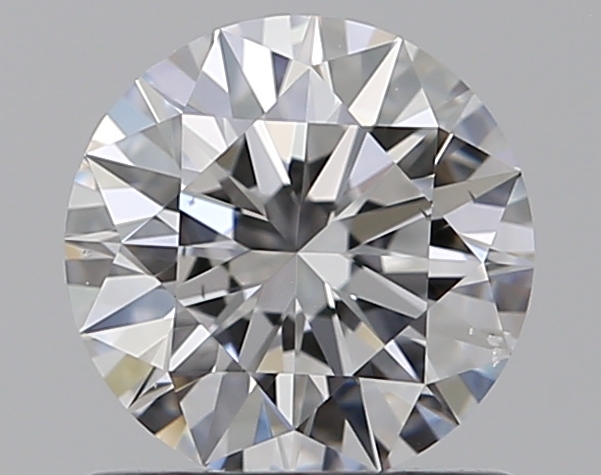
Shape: round
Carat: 0.8
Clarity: VS2
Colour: D
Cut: EX
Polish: EX
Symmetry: EX
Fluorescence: N
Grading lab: GIA
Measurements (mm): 6 x 6.02 x 3.68